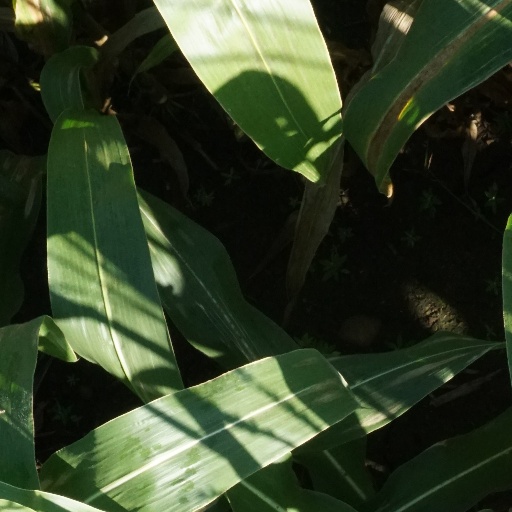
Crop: maize; corn